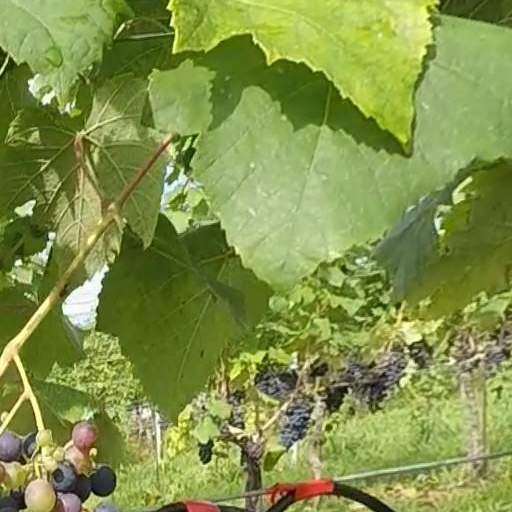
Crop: grape